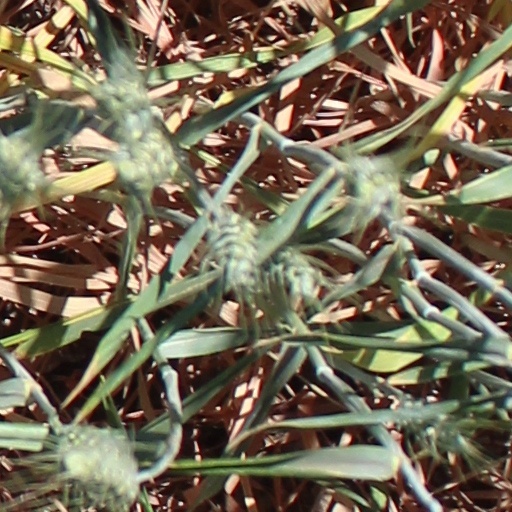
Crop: wheat